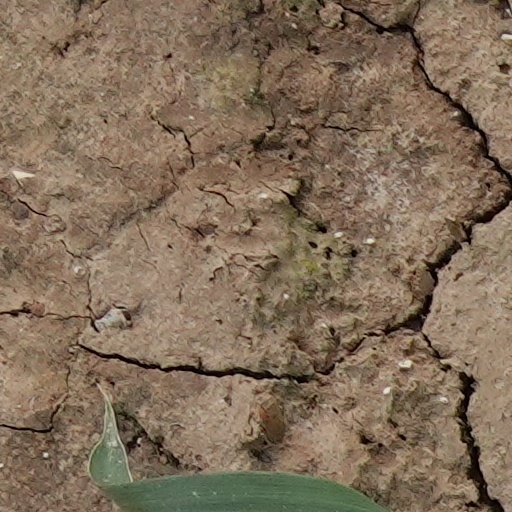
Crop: wheat